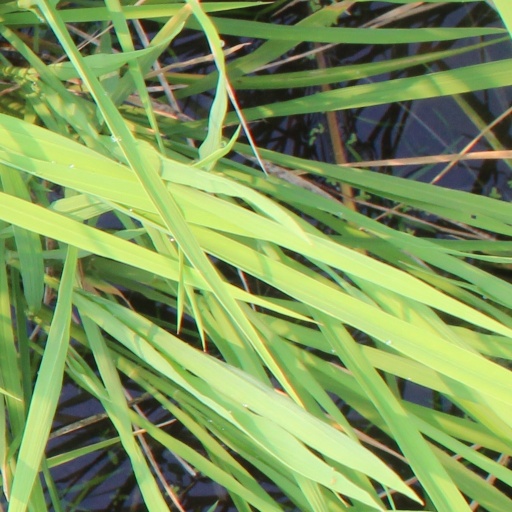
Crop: rice